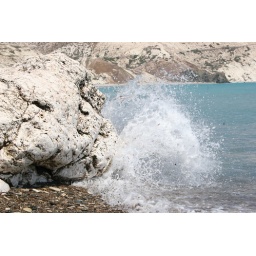
waves crashes against white rocks with sea in background